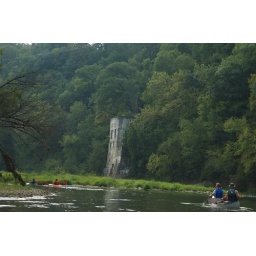
The ruins of the Root River Power Company water turbine building on the North branch of the Root River in SE Minnesota.